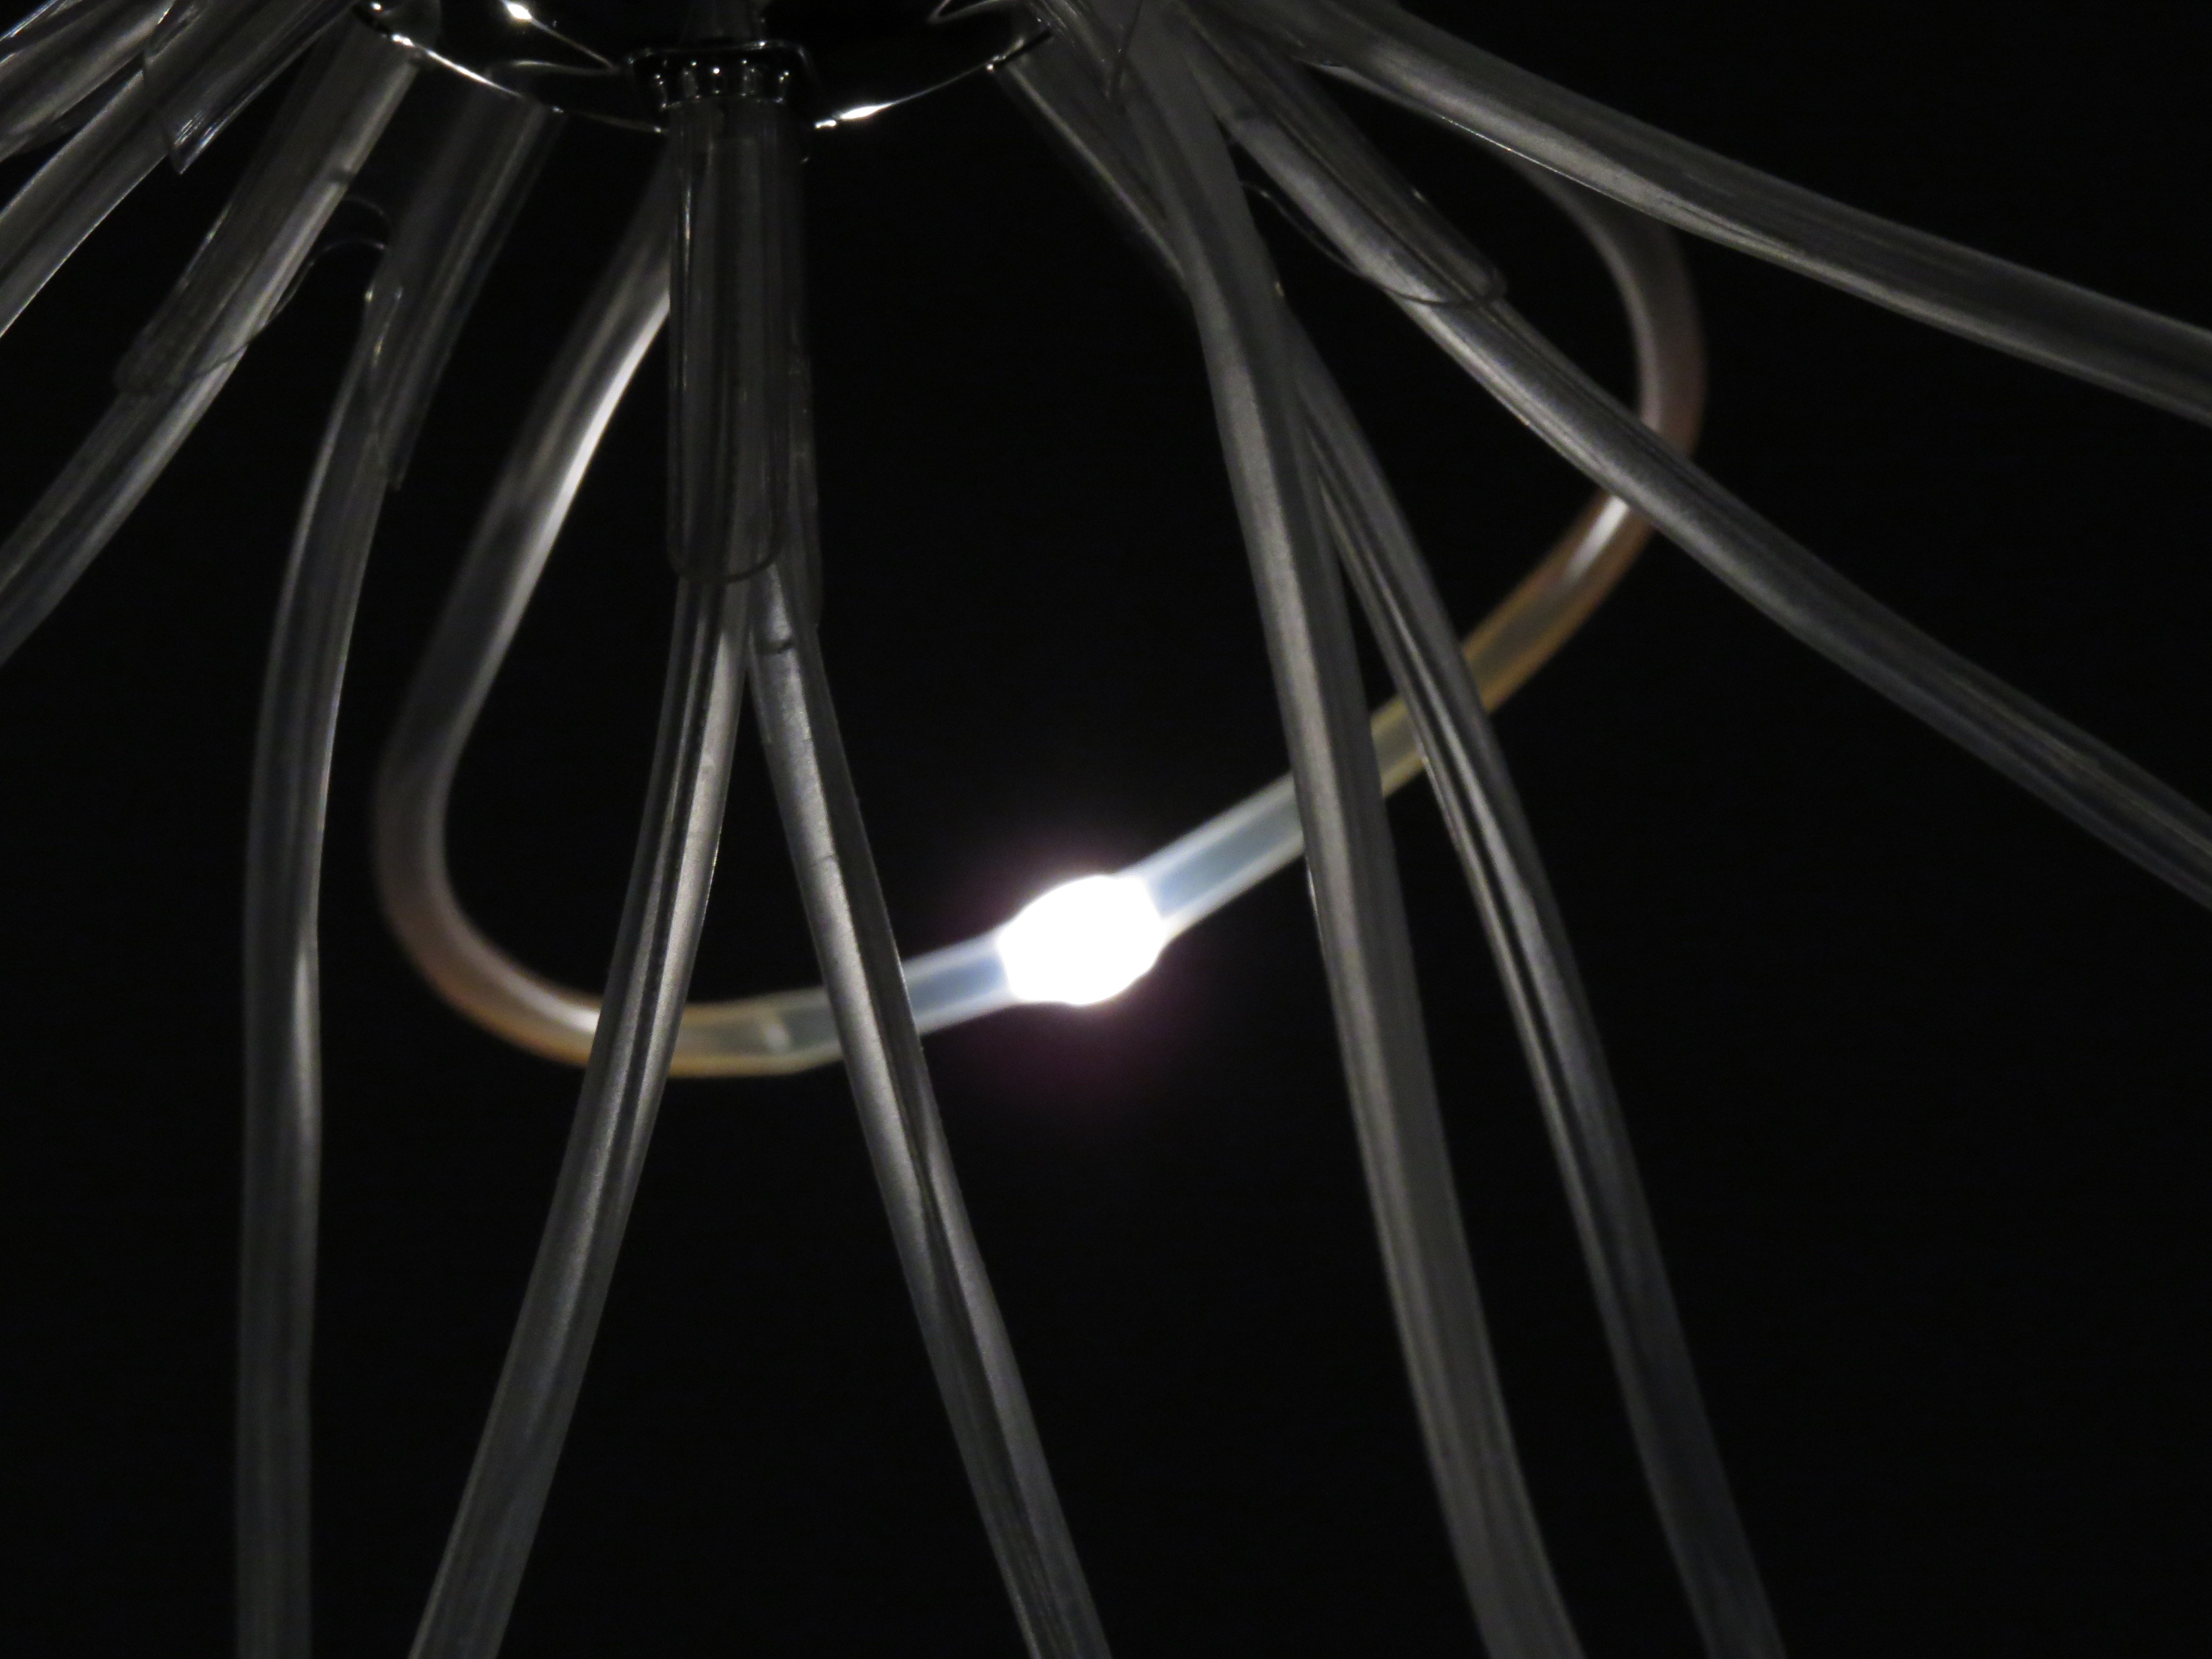
rope, wing, light, wheel, line, lamp, lighting, modern, hose, led, diodes, led lamp, plastic hoses, led tube